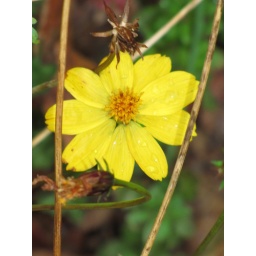
Yellow flower blooming thru crack in sidewalk